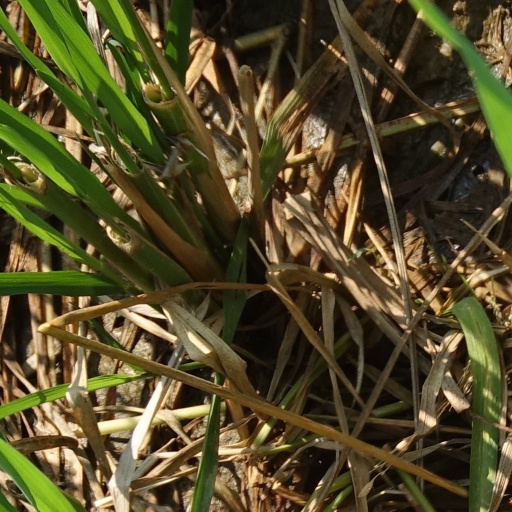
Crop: rice